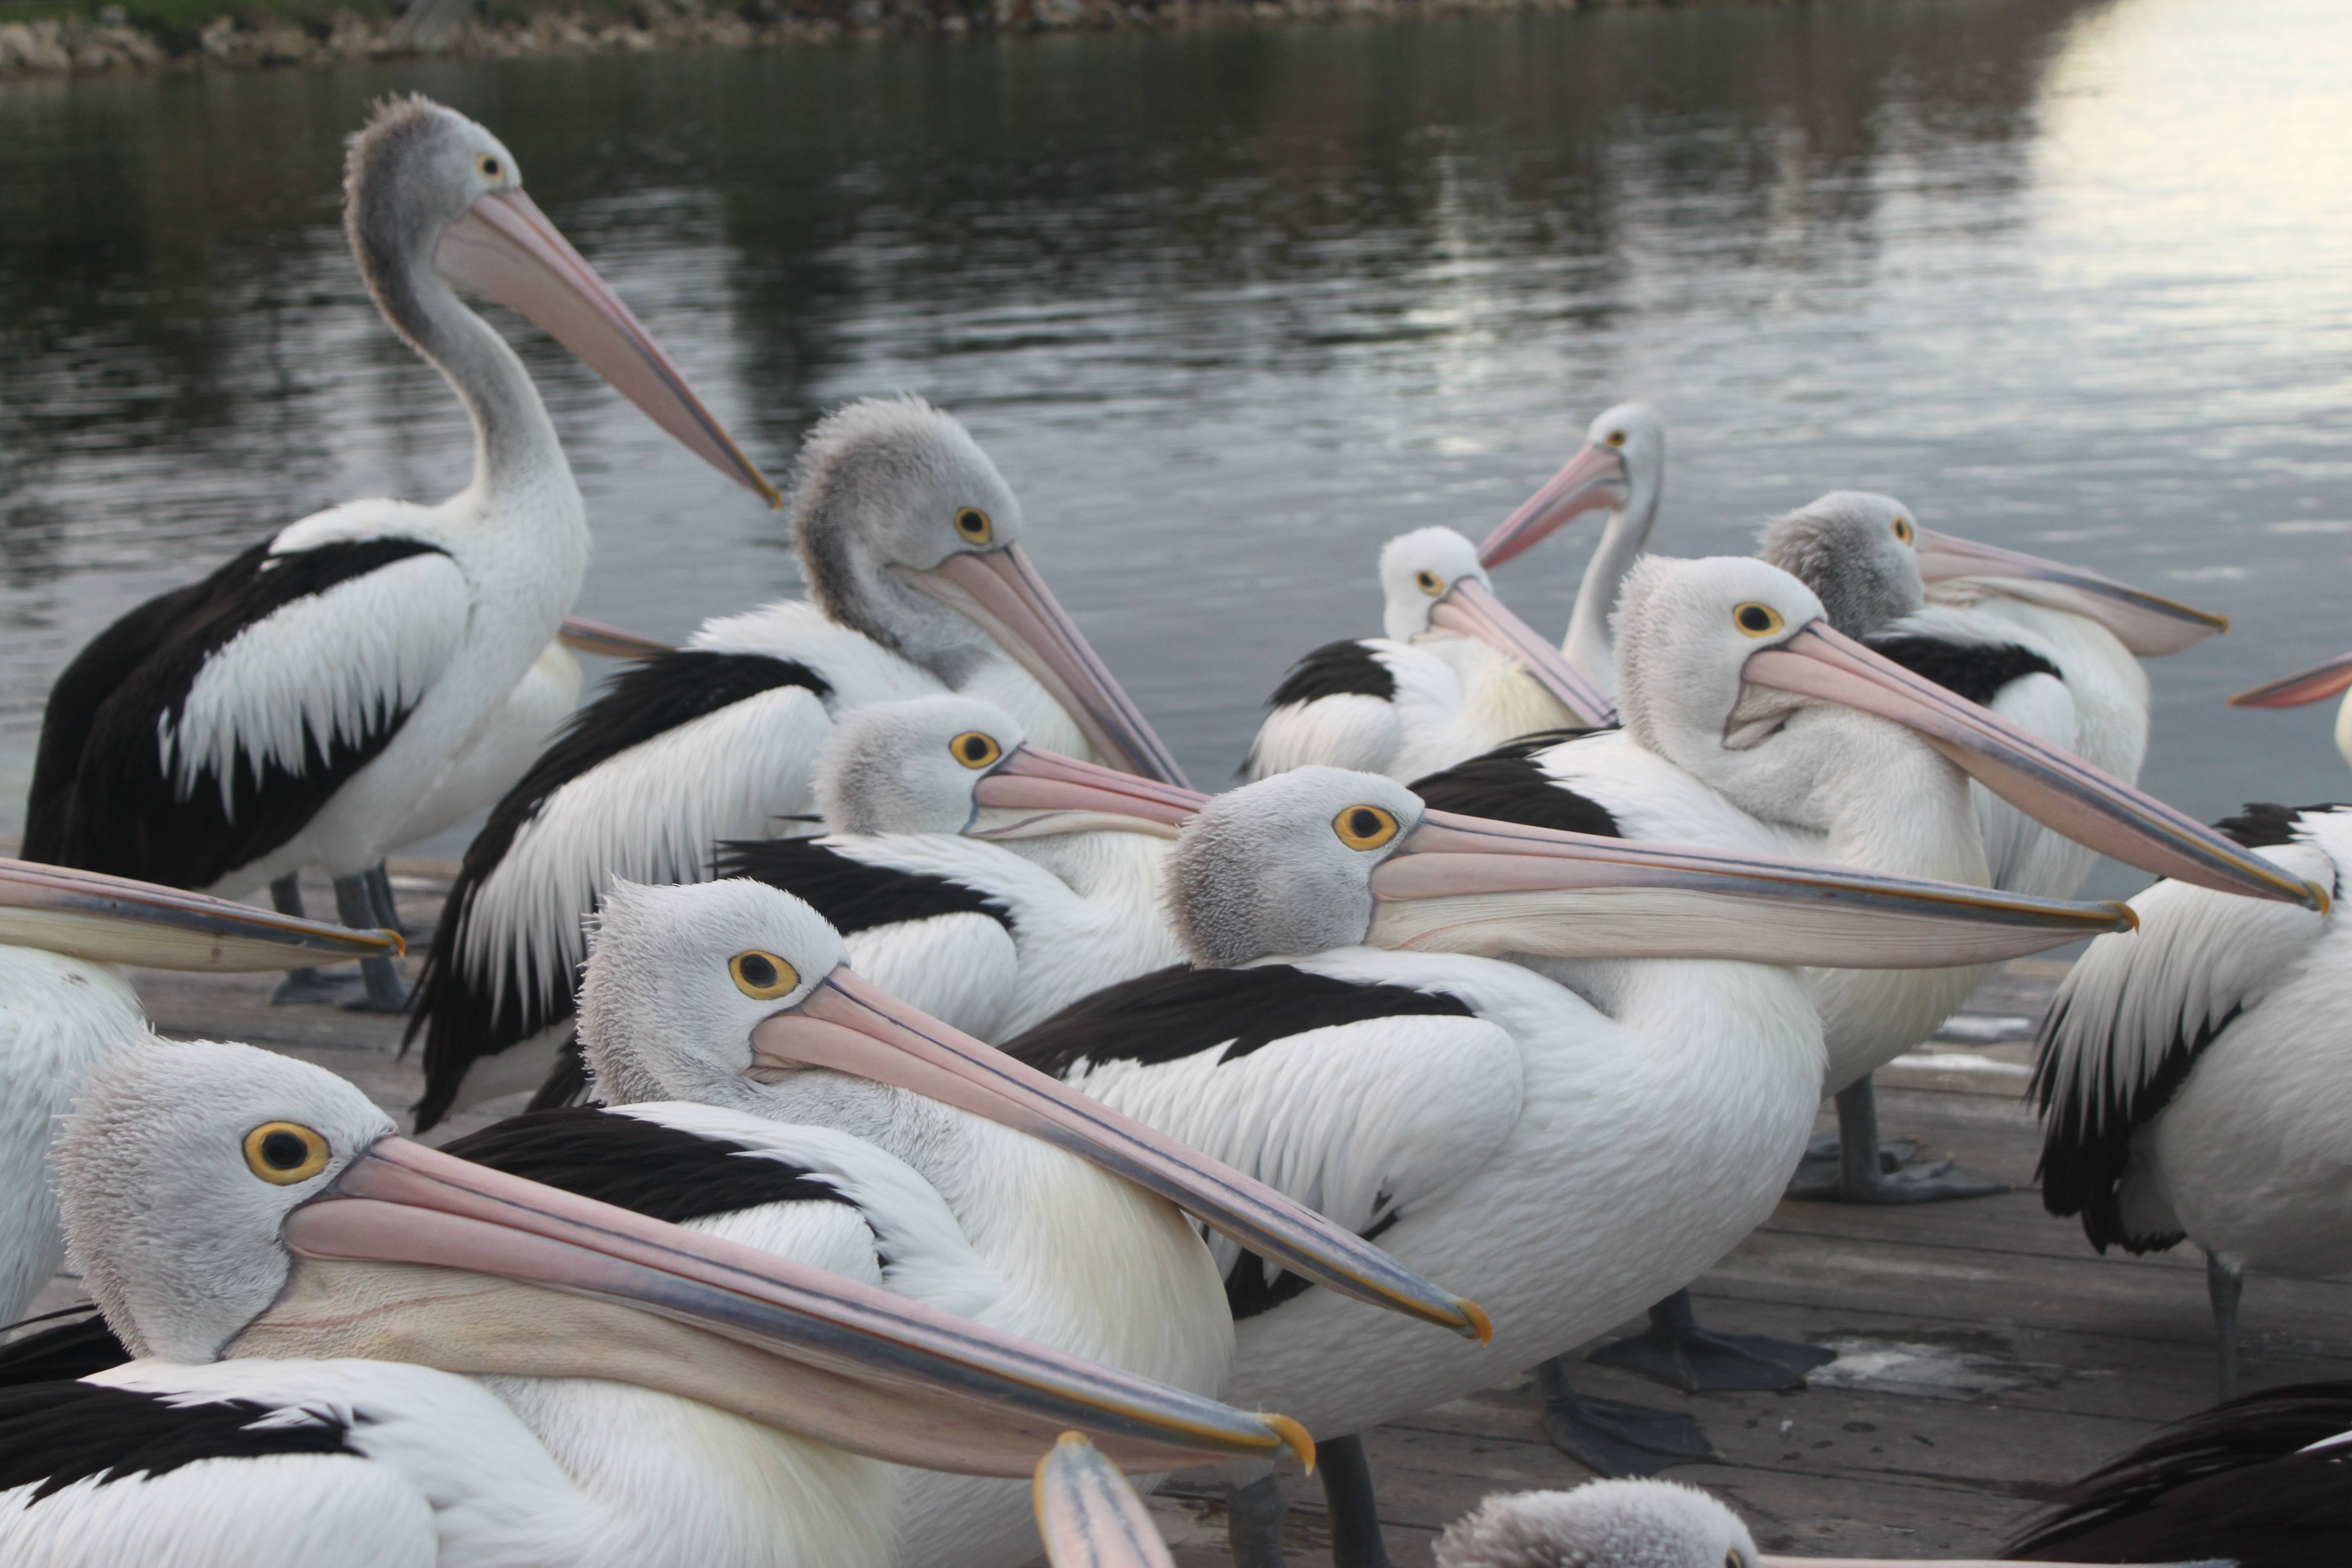
bird, pelican, seabird, beak, fauna, australia, birds, vertebrate, pelicans, pelecaniformes